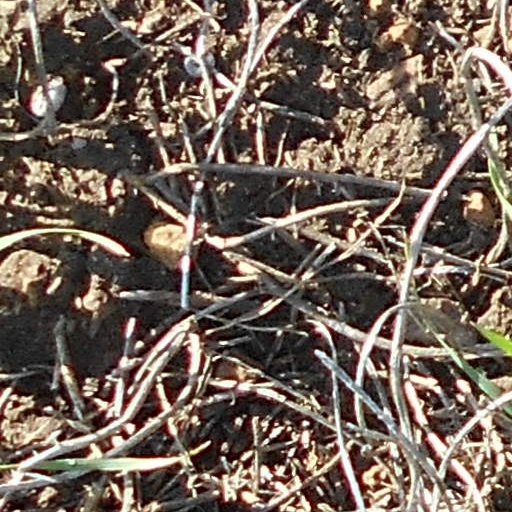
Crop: wheat